South Line (Denmark)

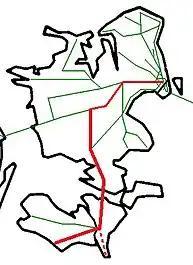

The South Line is a government-owned railway line in Denmark. Technically, the line connects Ringsted with Nykøbing Falster, from which it branches to Gedser and Rødbyhavn. In practice, Ringsted is not the terminal station, so the line is often said to continue to Copenhagen.